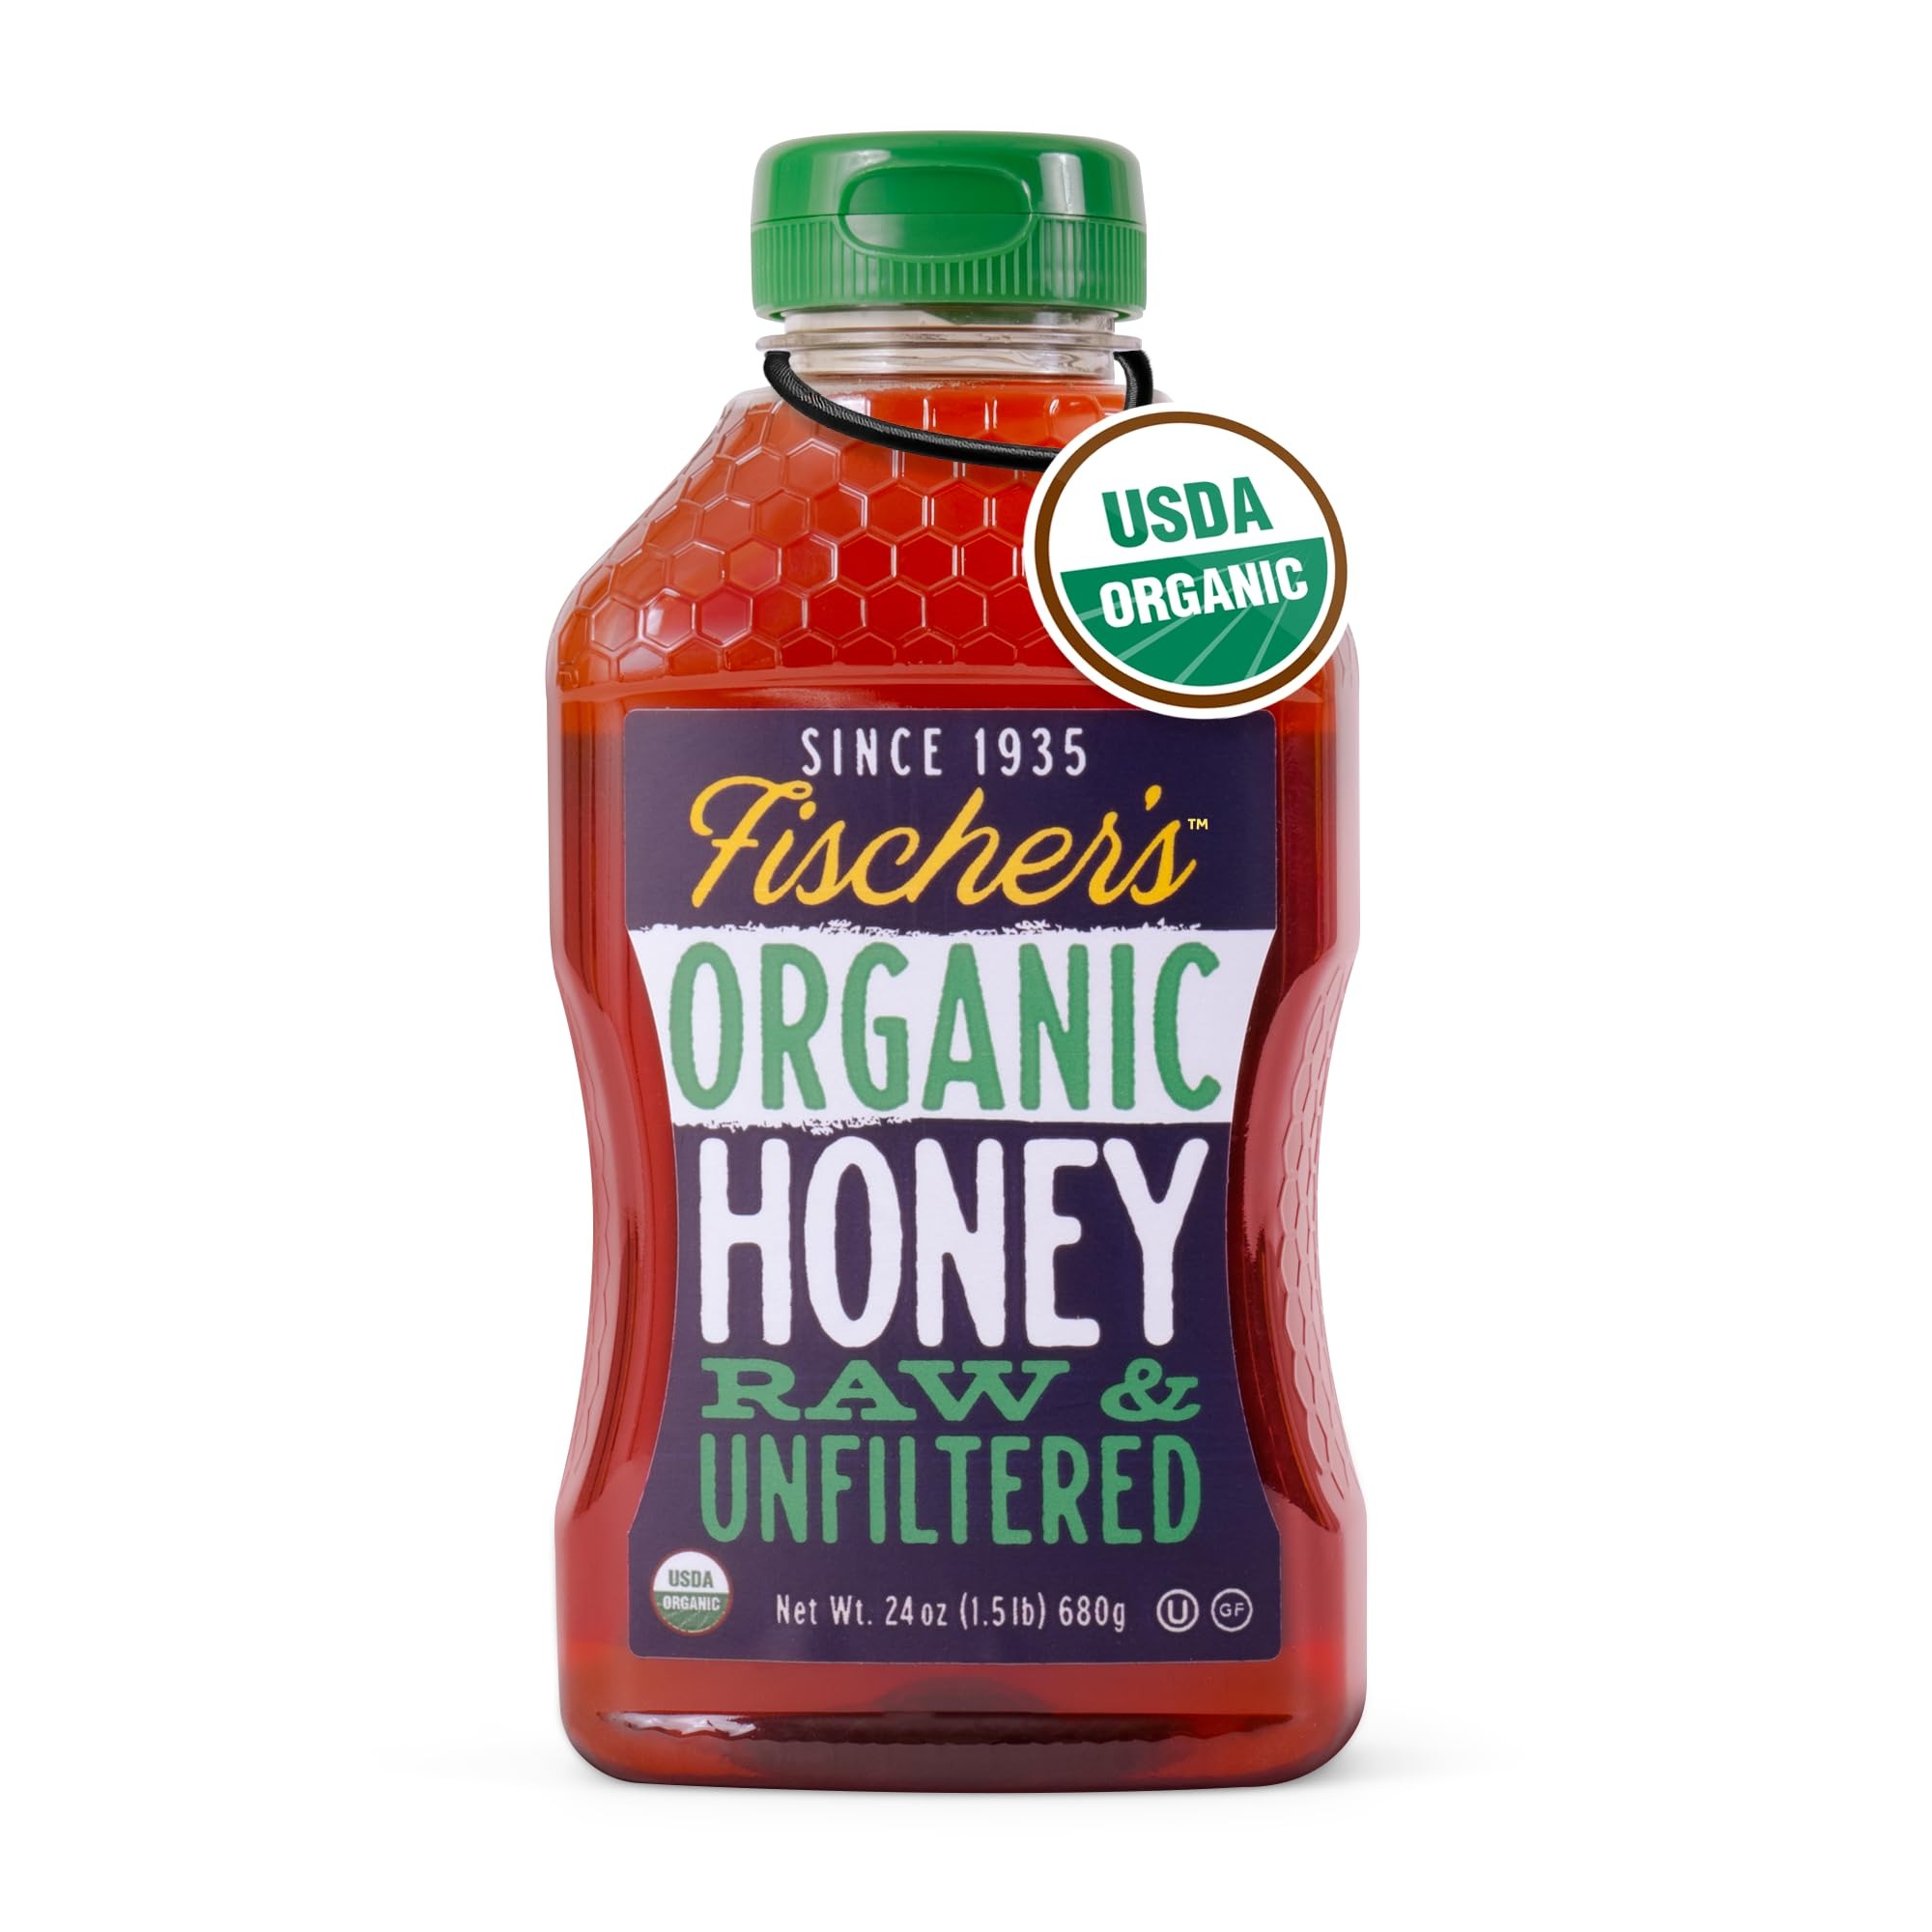
Item Name: Fischer's 100% Organic Honey, USDA Certified, 24 Oz – Pure, Raw & Unfiltered Honey – All-Natural Sweetener – Rich Flavor Profile, Packed with Nutrients
Bullet Point 1: Raw Organic Unfiltered Honey — Fischer’s 100% Organic is raw, unfiltered, and unprocessed honey. We offer completely pure honey, USDA Organic Certified, with no additives, syrups, or flavors. It comes in a convenient 24 oz squeeze bottle
Bullet Point 2: Environmentally Responsible Production — Pure organic honey is responsibly harvested from fields in Brazil, completely pesticide-free. Our beekeepers prioritize the health and welfare of their bees along with the environment. Thus, we guarantee the highest quality and a consistent supply of organic raw unfiltered honey to your table
Bullet Point 3: Natural Sweetener, Sugar Substitute — Enjoy our all-natural honey with fruits, yogurt, granola, smoothies, acaí bowls, or spread on toast. Due to its rich flavor and sweetness, it’s the best honey for tea, coffee, and desserts, and can be used as a sugar substitute in some recipes
Bullet Point 4: Perfect Consistency, Rich in Nutrients — Raw, unfiltered honey contains naturally preserved vitamins, minerals, and antioxidants, so you get the full benefits of eating raw honey. Over time, natural honey undergoes crystallization—a normal process that underlines its pure origin and can easily be made back into its liquid form
Bullet Point 5: Active Lifestyle and Energy Boost — Our organic raw unfiltered honey is great for athletes and active people for a quick energy boost. Those looking to boost their immune system or support digestive health can incorporate raw organic honey into their diets. Its soothing and antimicrobial properties help to relieve sore throats and coughs
Value: nan
Unit: None

Price: 13.605